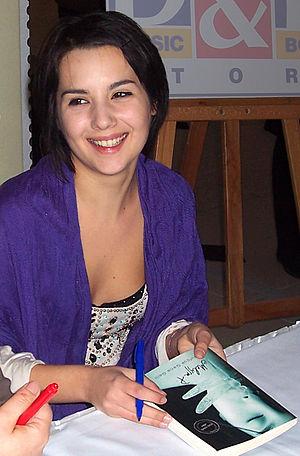
Melissa Panarello, aussi connue sous le nom de plume Melissa P., née le 3 décembre 1985, est une romancière et essayiste italienne, auteur notamment du roman Cent coups de brosse avant d'aller dormir qui a fait sensation en Italie.